Cleng Peerson

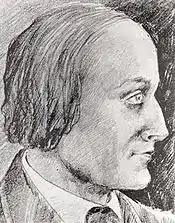
Cleng Peerson

Cleng Peerson (17 May 1783 – 16 December 1865) was a Norwegian emigrant to the United States; his voyage in 1824 was the precursor for the boat load of 52 Norwegian emigrants in the following year. That boat load was a precursor for the main wave of Norwegian immigration to the United States.